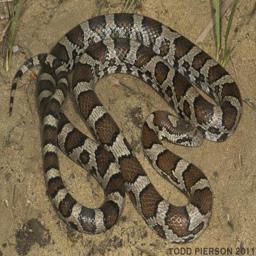
Animal: snakes